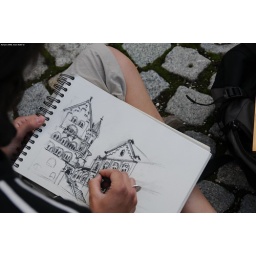
We put a hat on the floor and she made 50 cents in just two minutes!!!